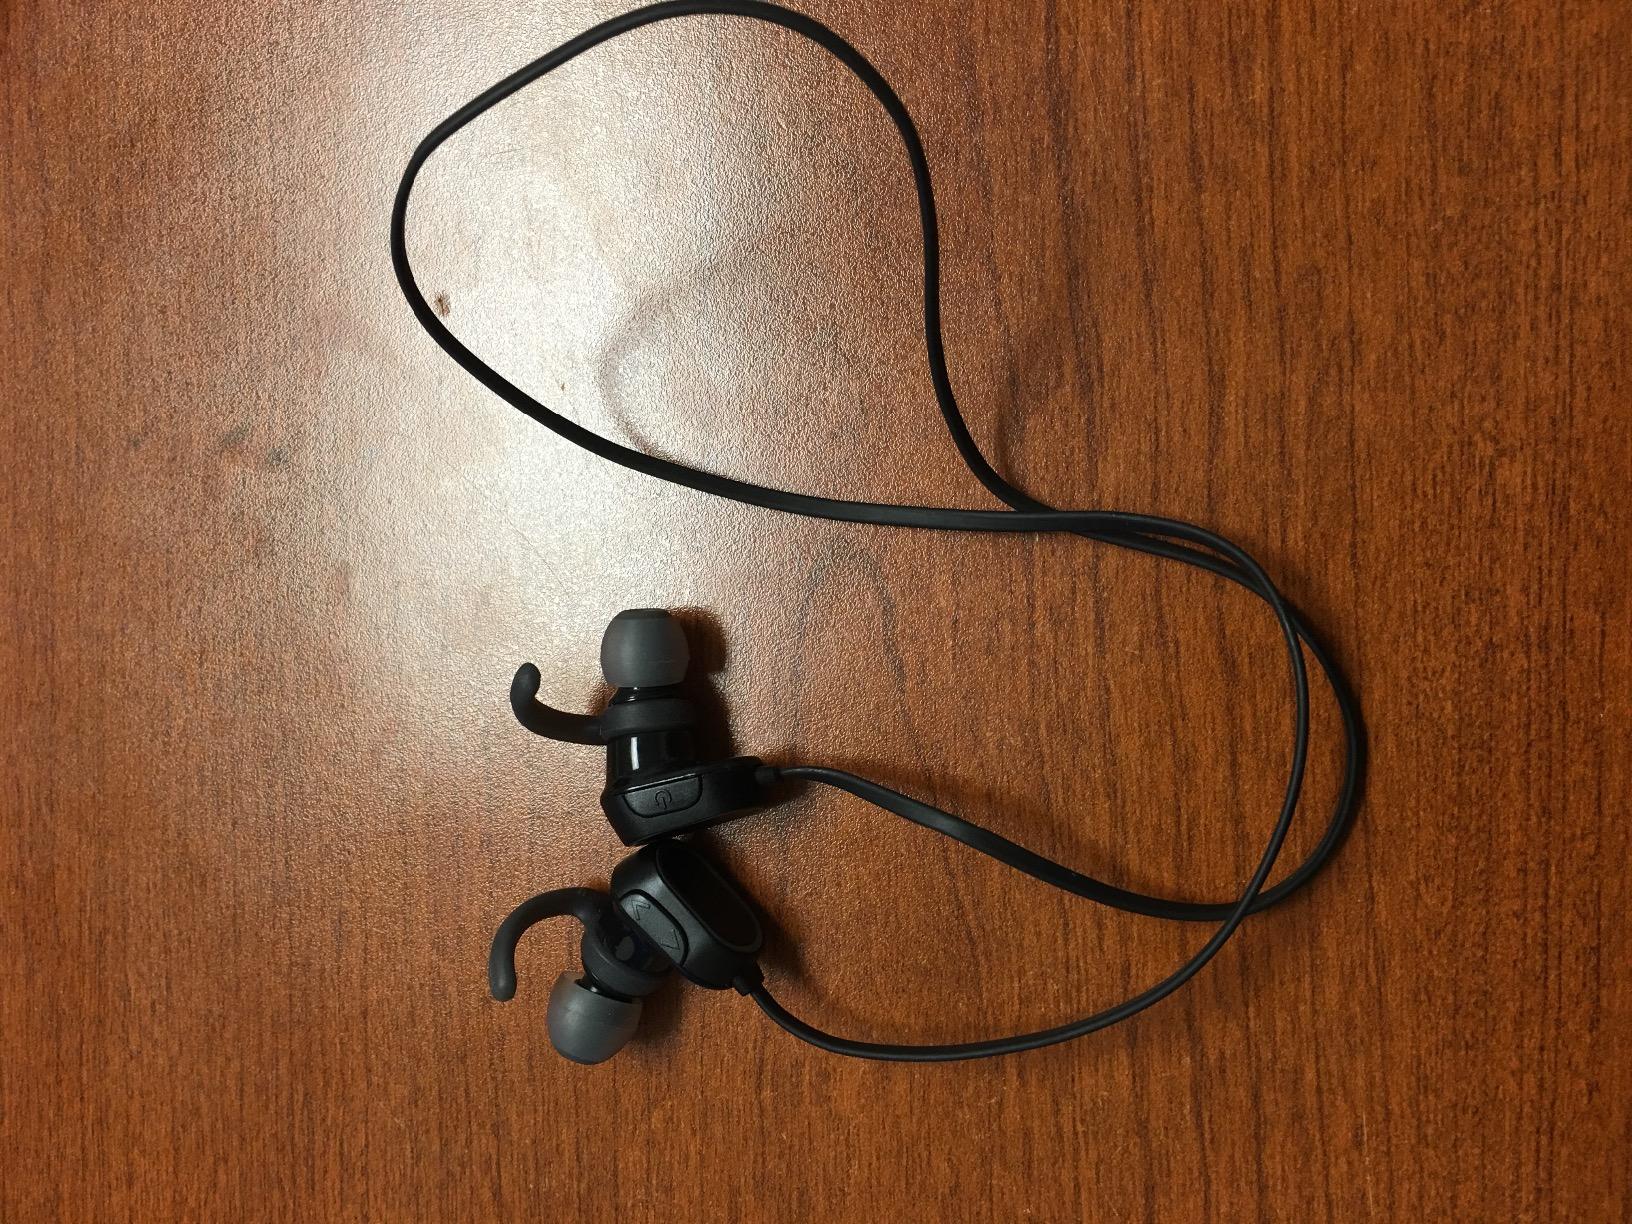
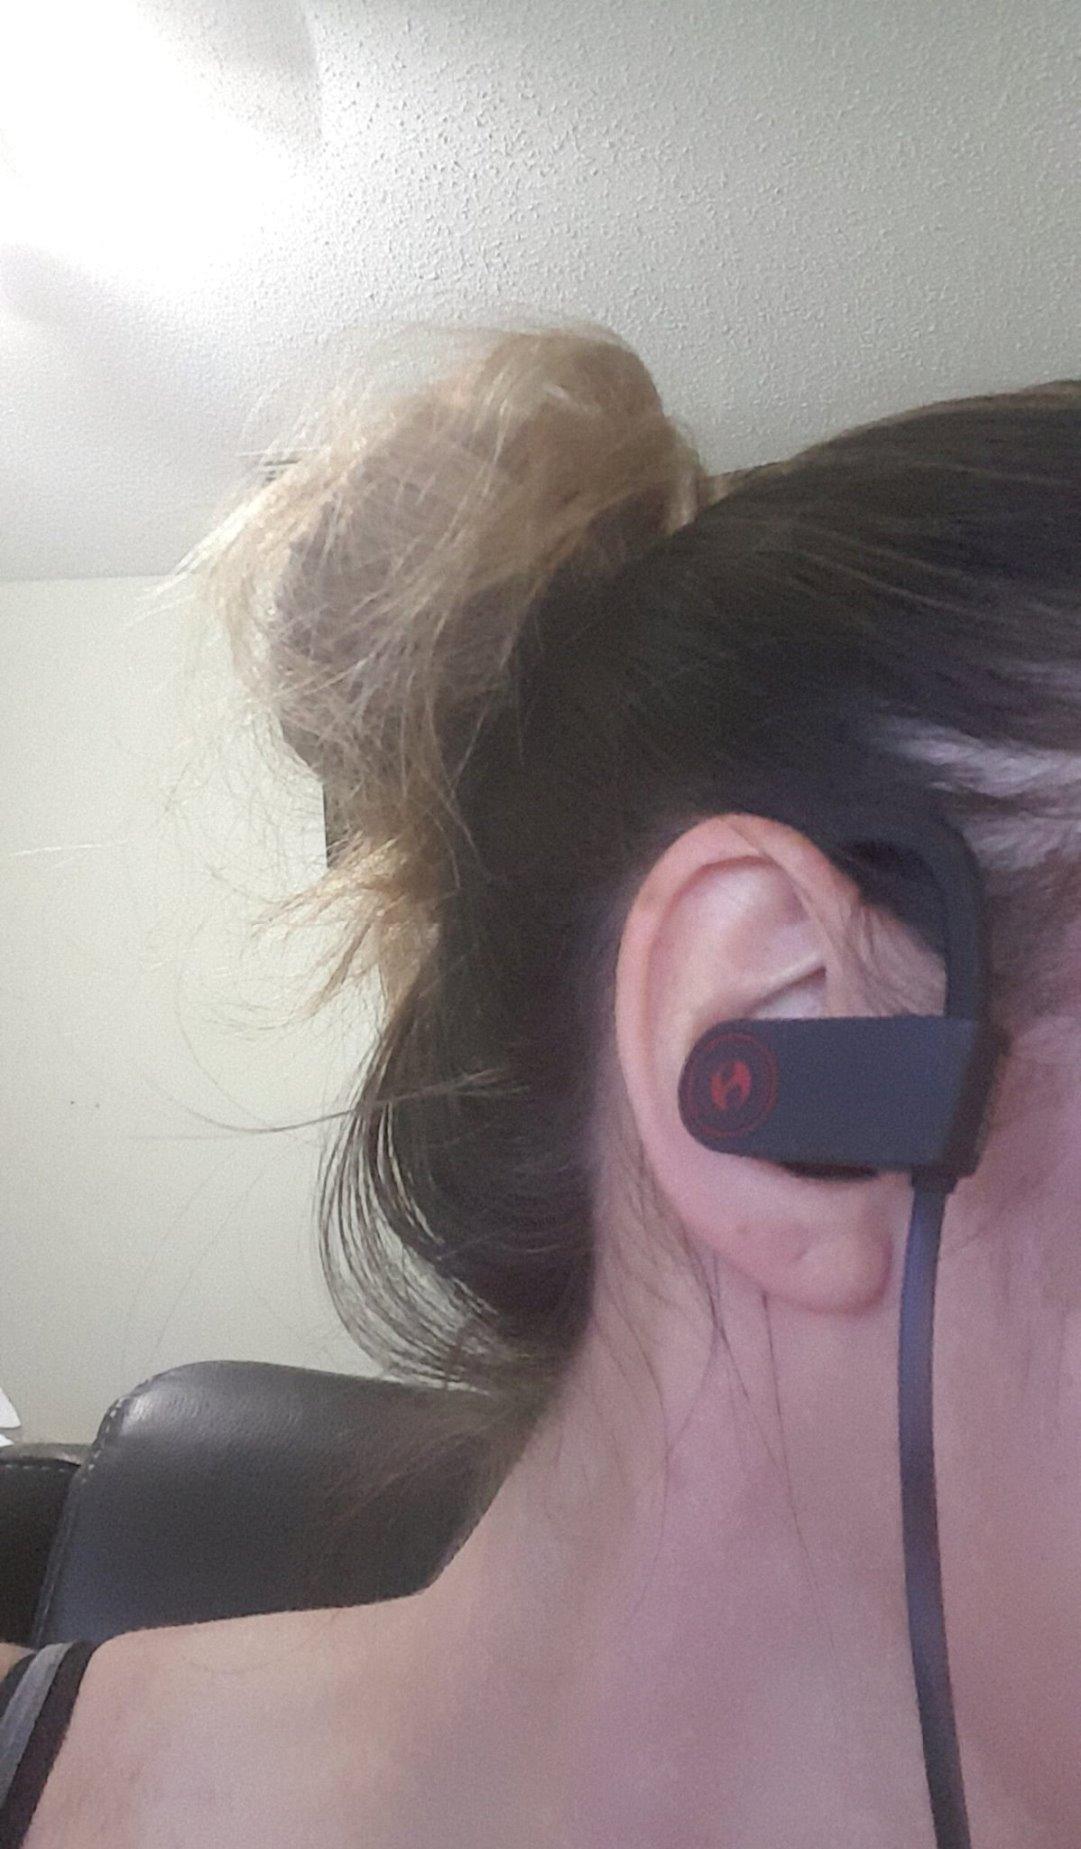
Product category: headphones
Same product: no